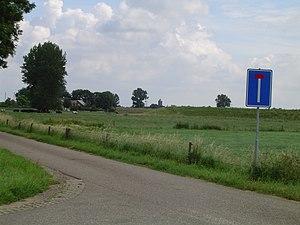
Keent est une localité néerlandaise de la commune d'Oss au nord-est du Brabant-Septentrional. Keent compte 72 habitants en 2005 et est par là la plus petite localité de la commune.